Vampire: The Dark Ages

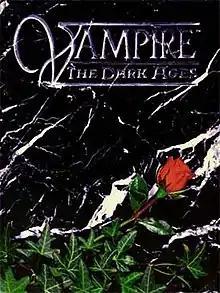
First edition cover art

Vampire: The Dark Ages is a tabletop role-playing game published by White Wolf Publishing in March 1996. It is a spin-off from "", also published by White Wolf, which is set in modern times. It was released in a new edition in 2002 as Dark Ages: Vampire, and in 2015 as Vampire Twentieth Anniversary Edition: The Dark Ages.